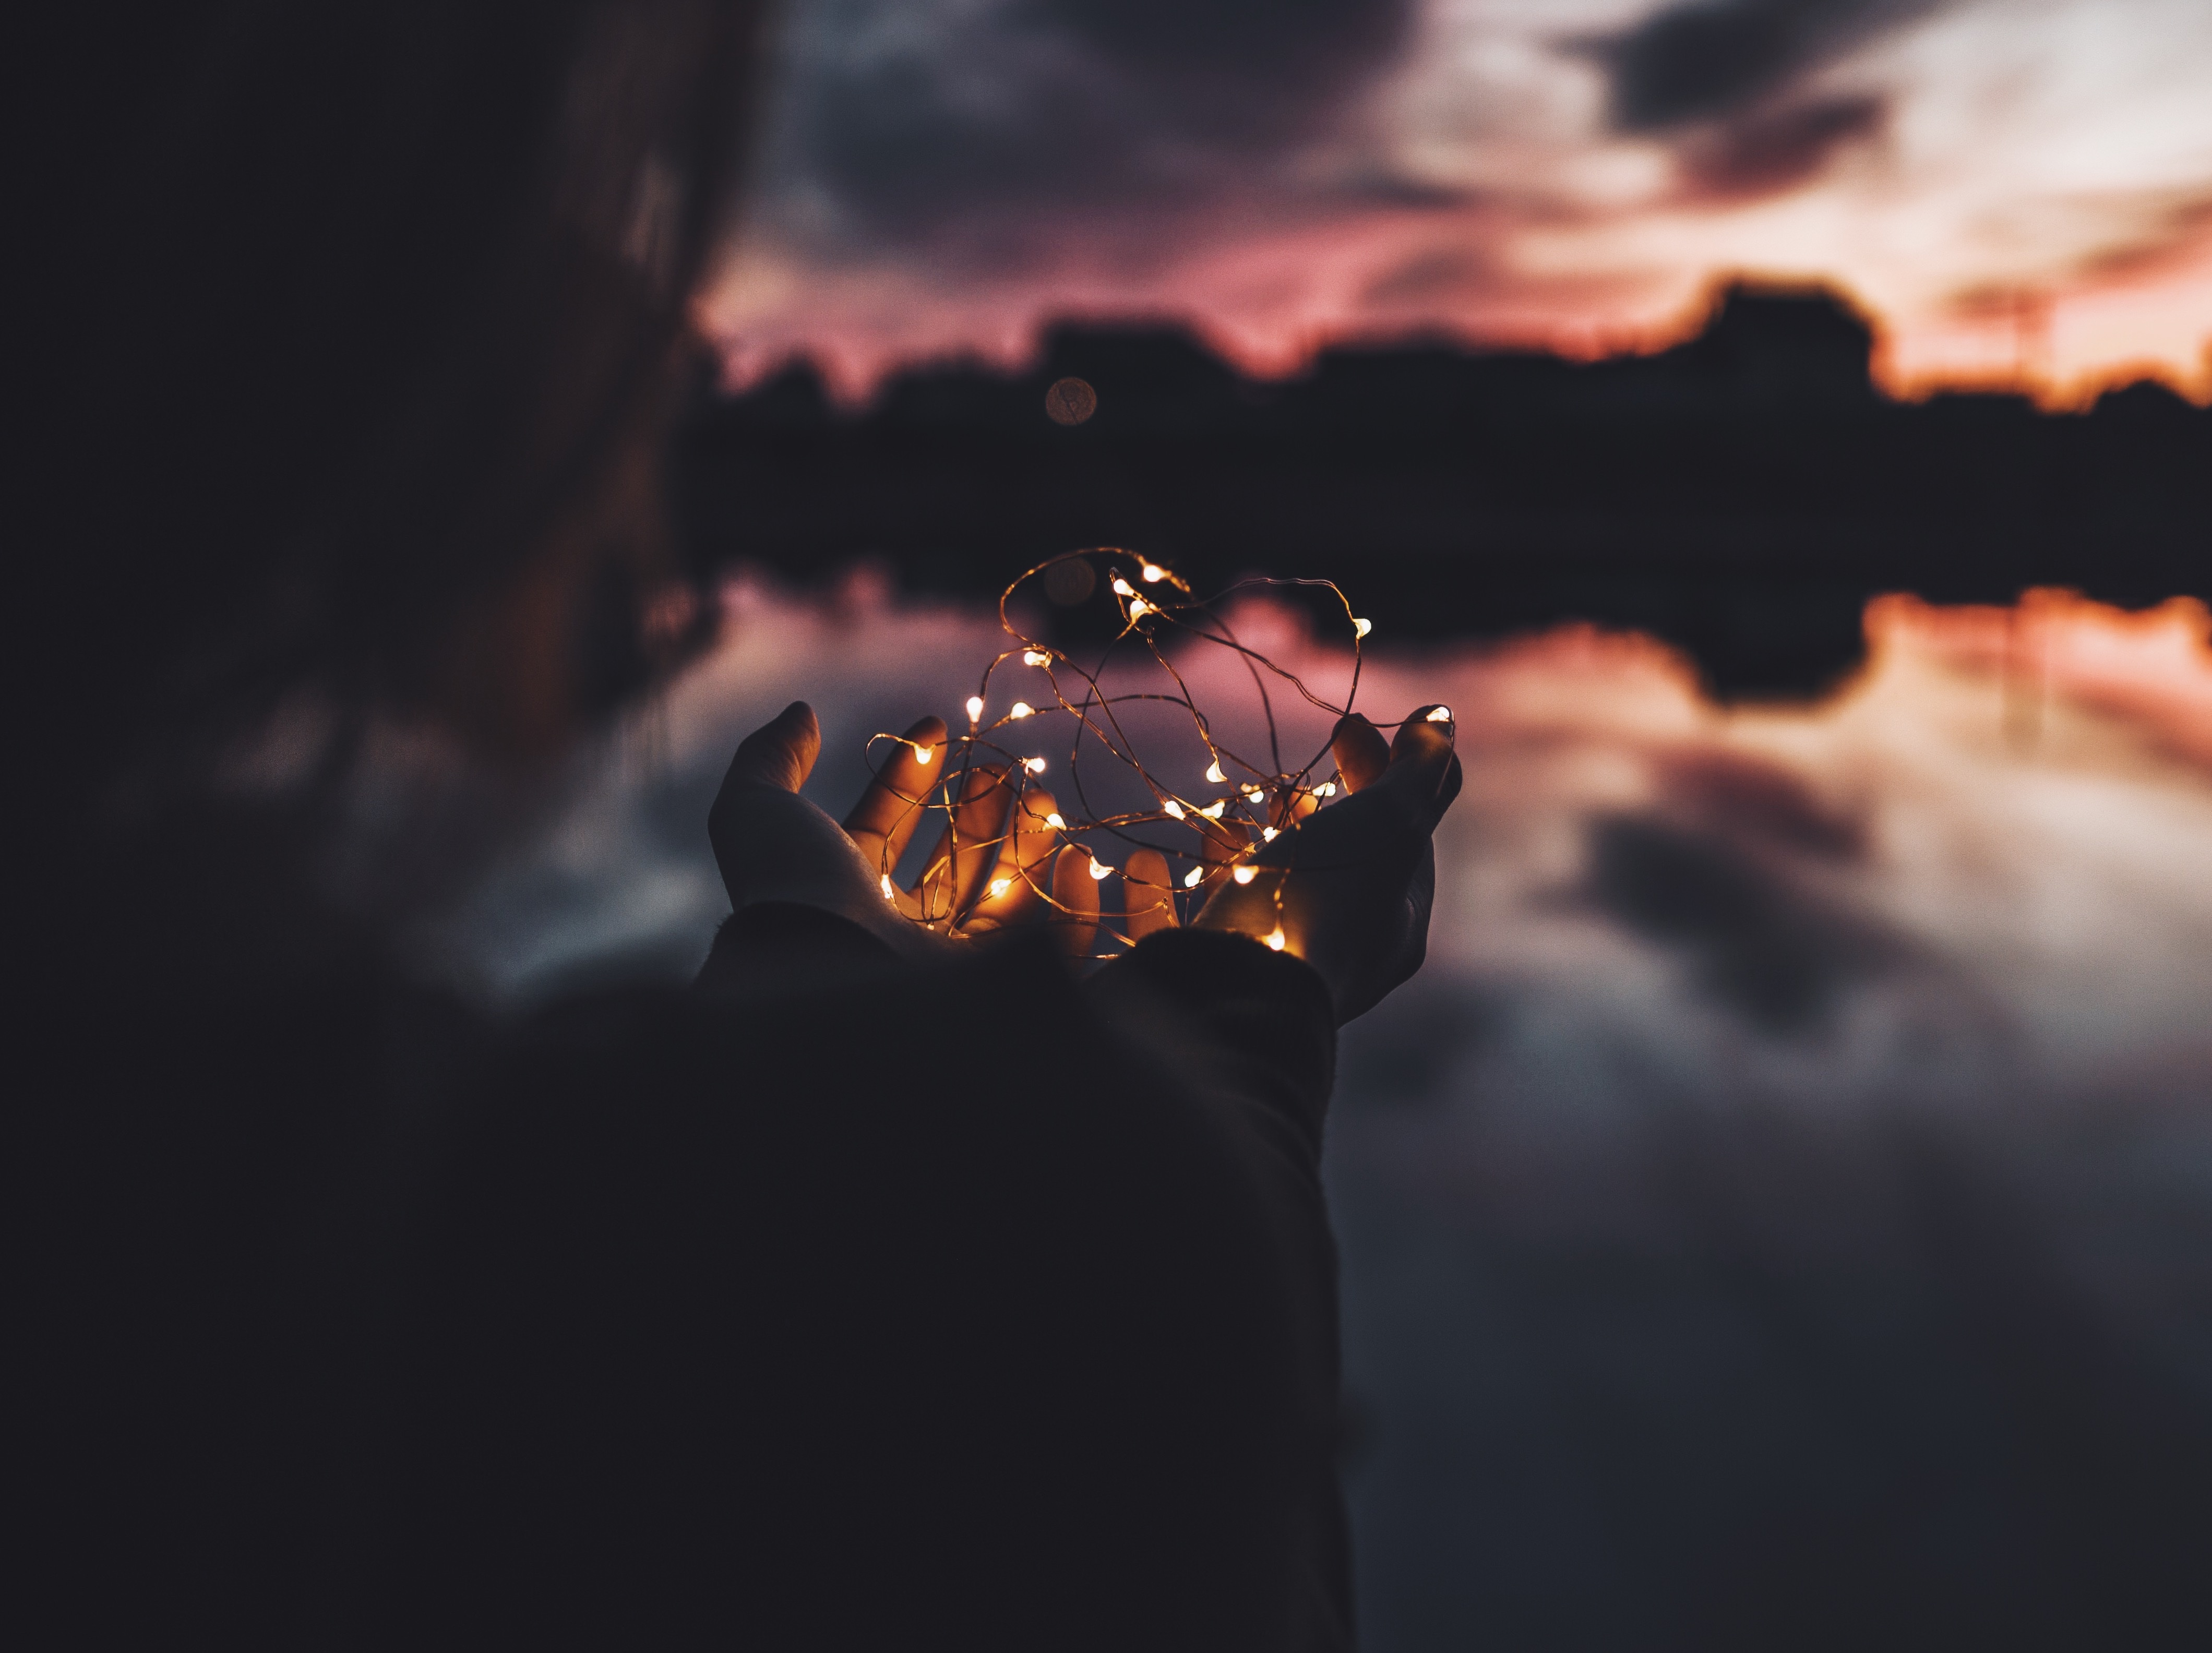
light, cloud, sunset, night, photography, sunlight, flower, reflection, darkness, black, macro photography